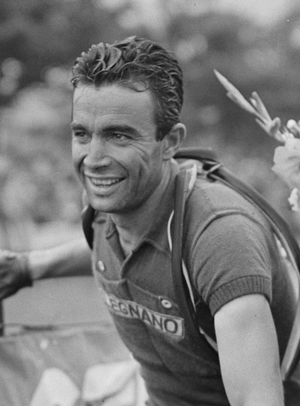
Adolfo Leoni est un coureur cycliste italien.